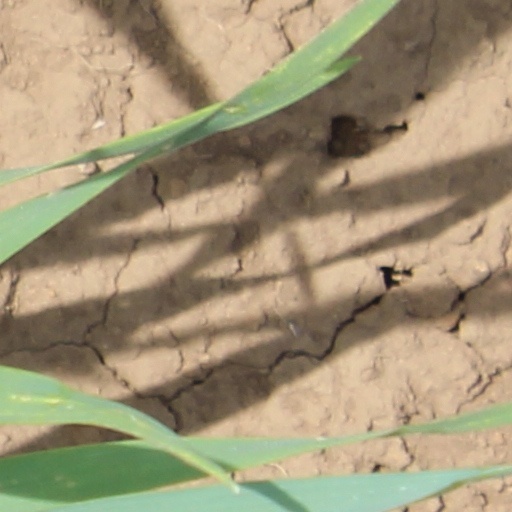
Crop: wheat